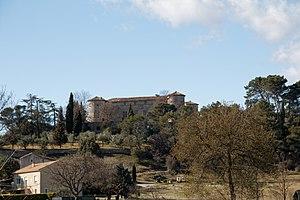
Cet article recense les monuments historiques du Gard, en France.